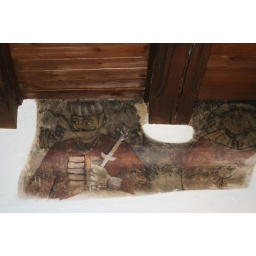
Original painting on the wall in the house &amp;quot;Dracula&amp;quot; was born in. This picture shows his father.